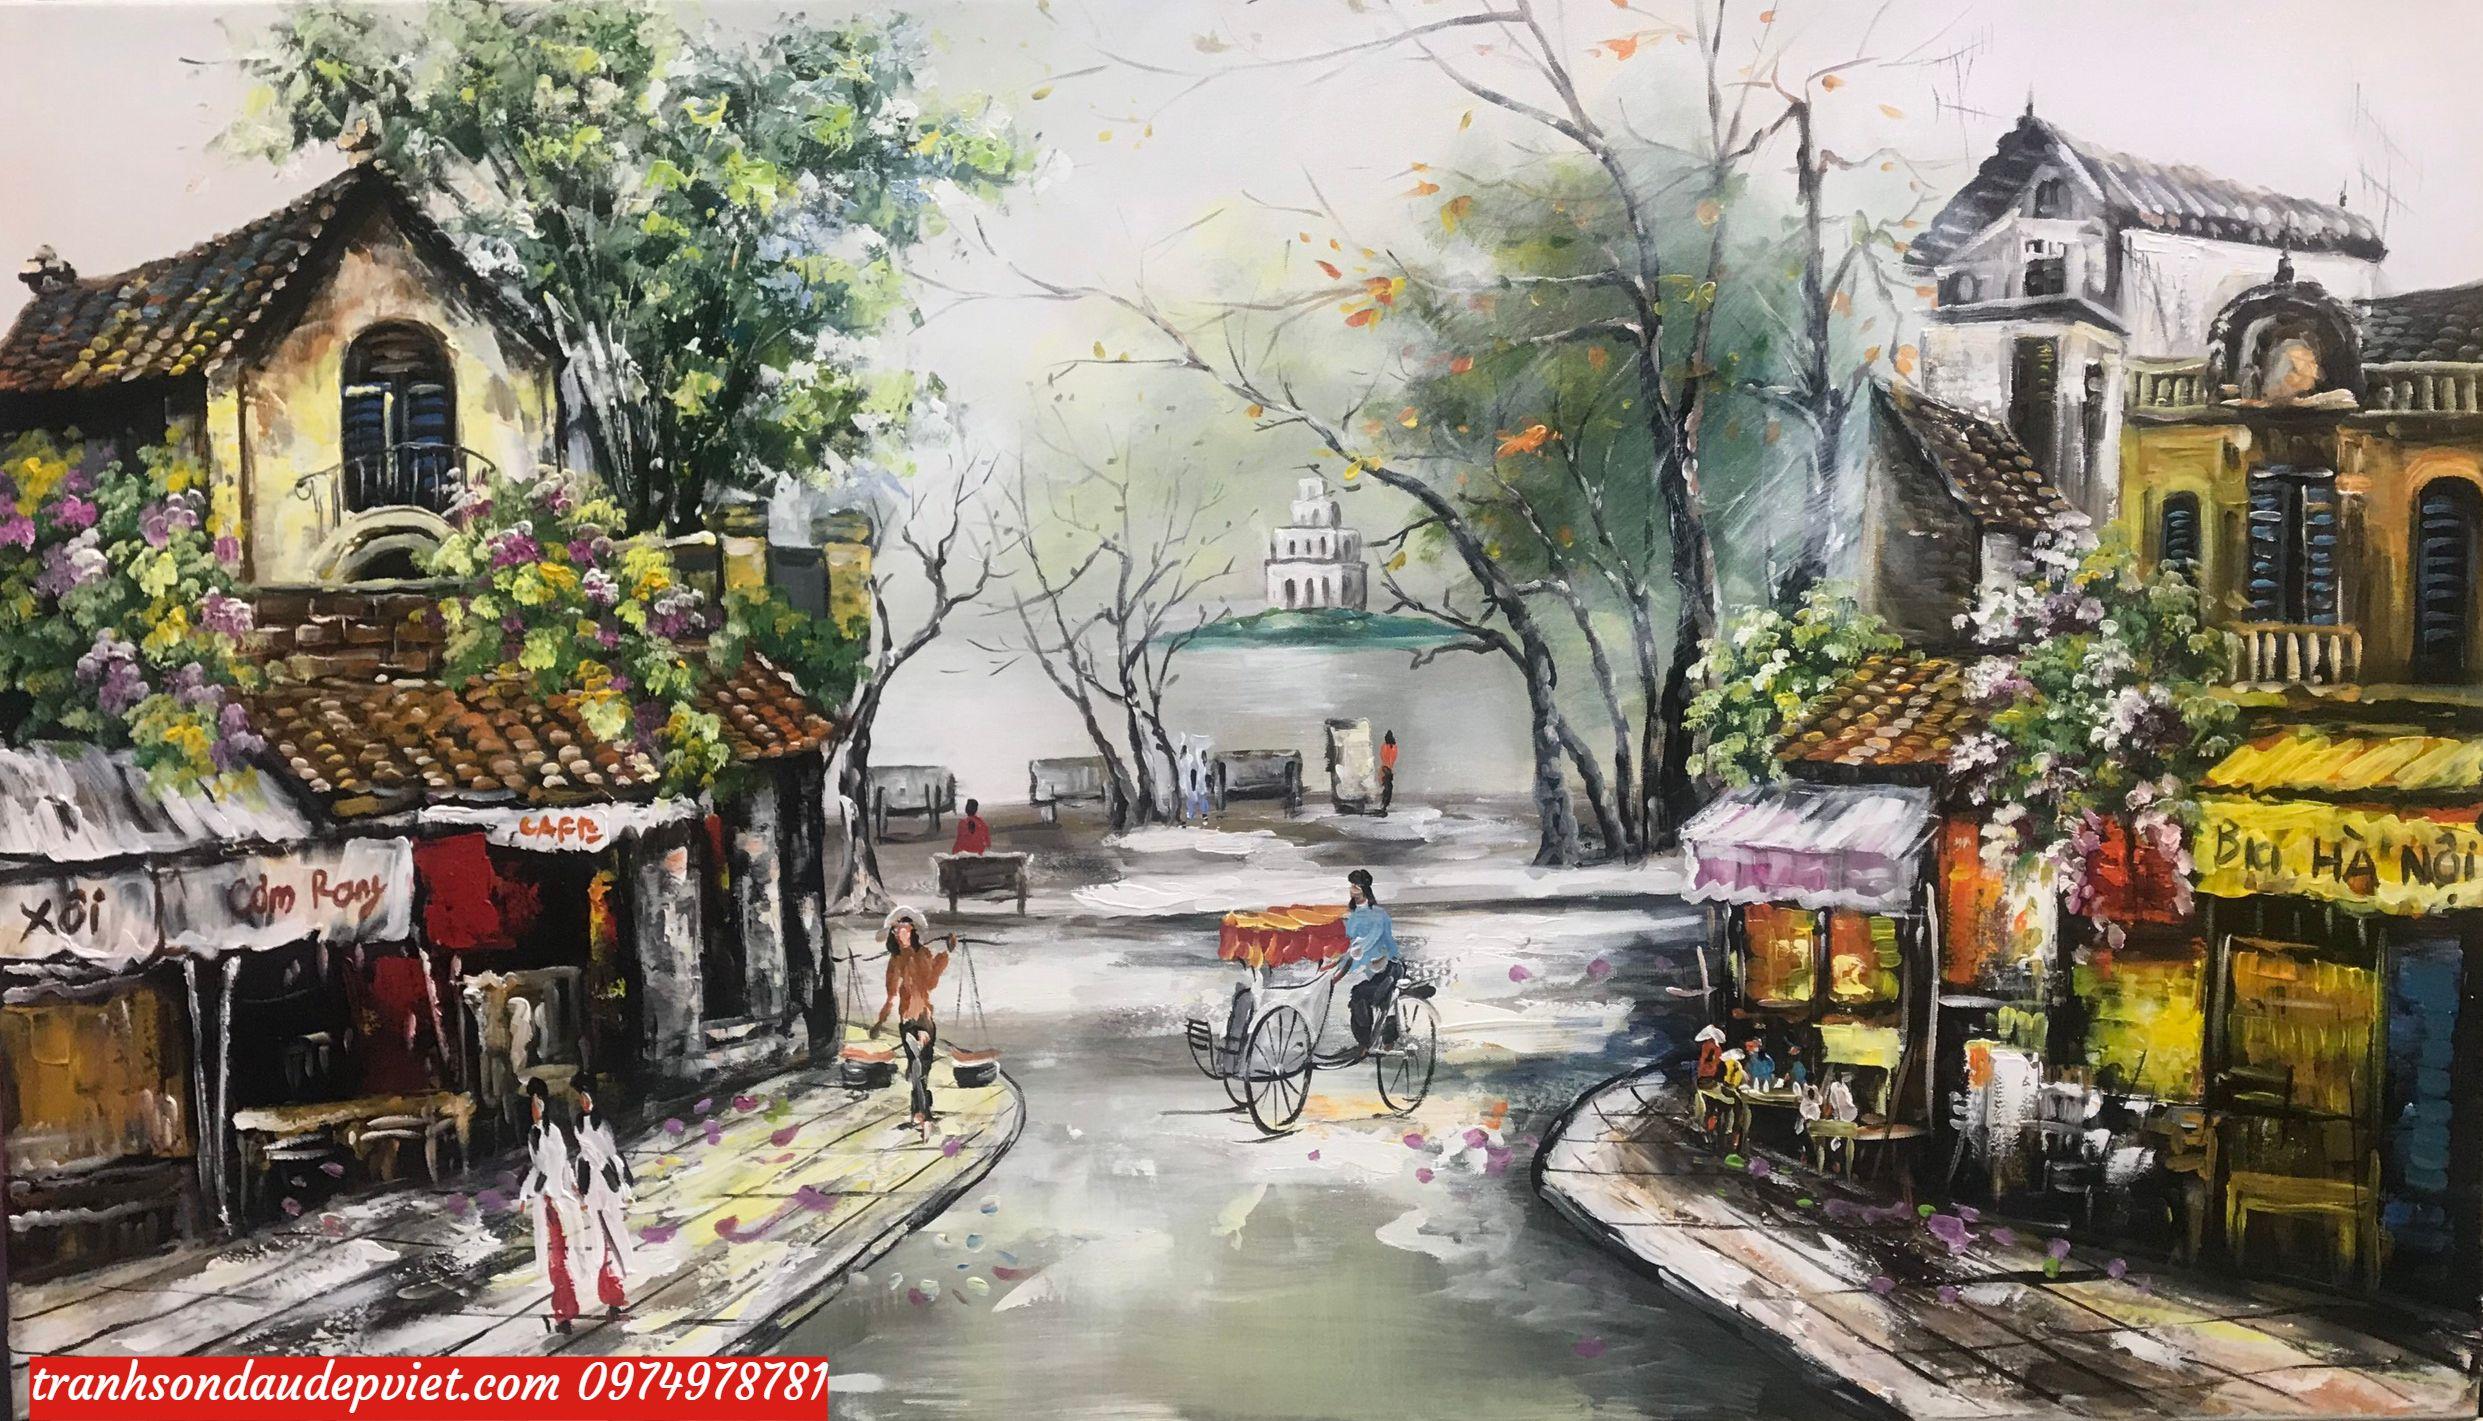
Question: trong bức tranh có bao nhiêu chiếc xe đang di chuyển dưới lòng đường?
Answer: có một chiếc xích lô đang di chuyển dưới lòng đường